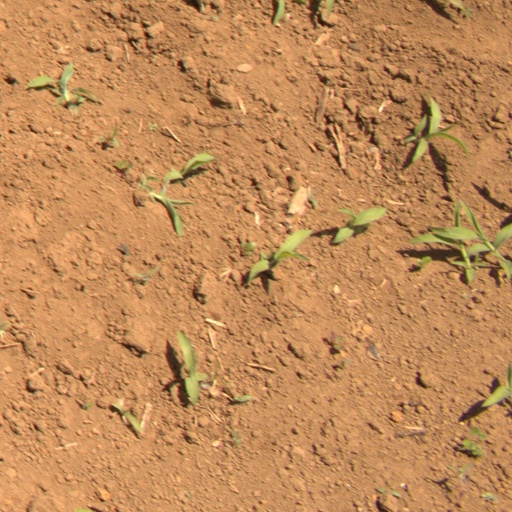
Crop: Jerusalem artichoke